Upper East Side

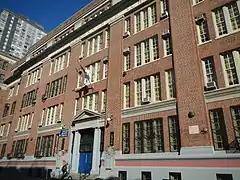
Urban Academy Laboratory High School in the Julia Richman Education Complex

The Upper East Side is served by multiple New York City Fire Department (FDNY) fire stations: